Al Singer

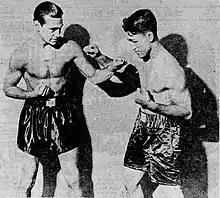
Bat Battalino and Al Singer at a weigh-in before their December 1931 match

Singer lost decisively to Battling Battalino, reigning New York State Athletic Commission (NYSAC) world featherweight champion, before a crowd of 17,000 at New York's Madison Square Garden on December 11, 1931. Battalino may have bobbed and weaved away from Singer's early volleys in the first, and was likely shaken by a blow or two, but his counterattack was devastating to Singer. Though Singer started strong very early in the opening round, he was soon put down three times by Battalino, and went down in the second from a series of rights to the chin for a count of seven. After he rose, he was chased around the ring by Battalino who put him down again with a right to the chin for a count of four, just before the referee justifiably called the bout a technical knockout and helped move Singer to his corner. Singer's retreat from Battalino after he was first put down, his inability to defend himself, and his struggle to mount an attack, indicated a boxer who had, at least for the moment, lost most of his physical faculties. Both boxers were above the featherweight limit preventing any chance of the match being a featherweight title match. The match ended any of Singer's championship aspirations.